Inger Andersen (environmentalist)

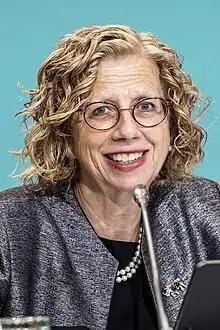
Andersen in 2022

Inger Andersen (born 23 May 1958) is a Danish economist and environmentalist. In February 2019, she was appointed as the executive director of the United Nations Environment Programme.